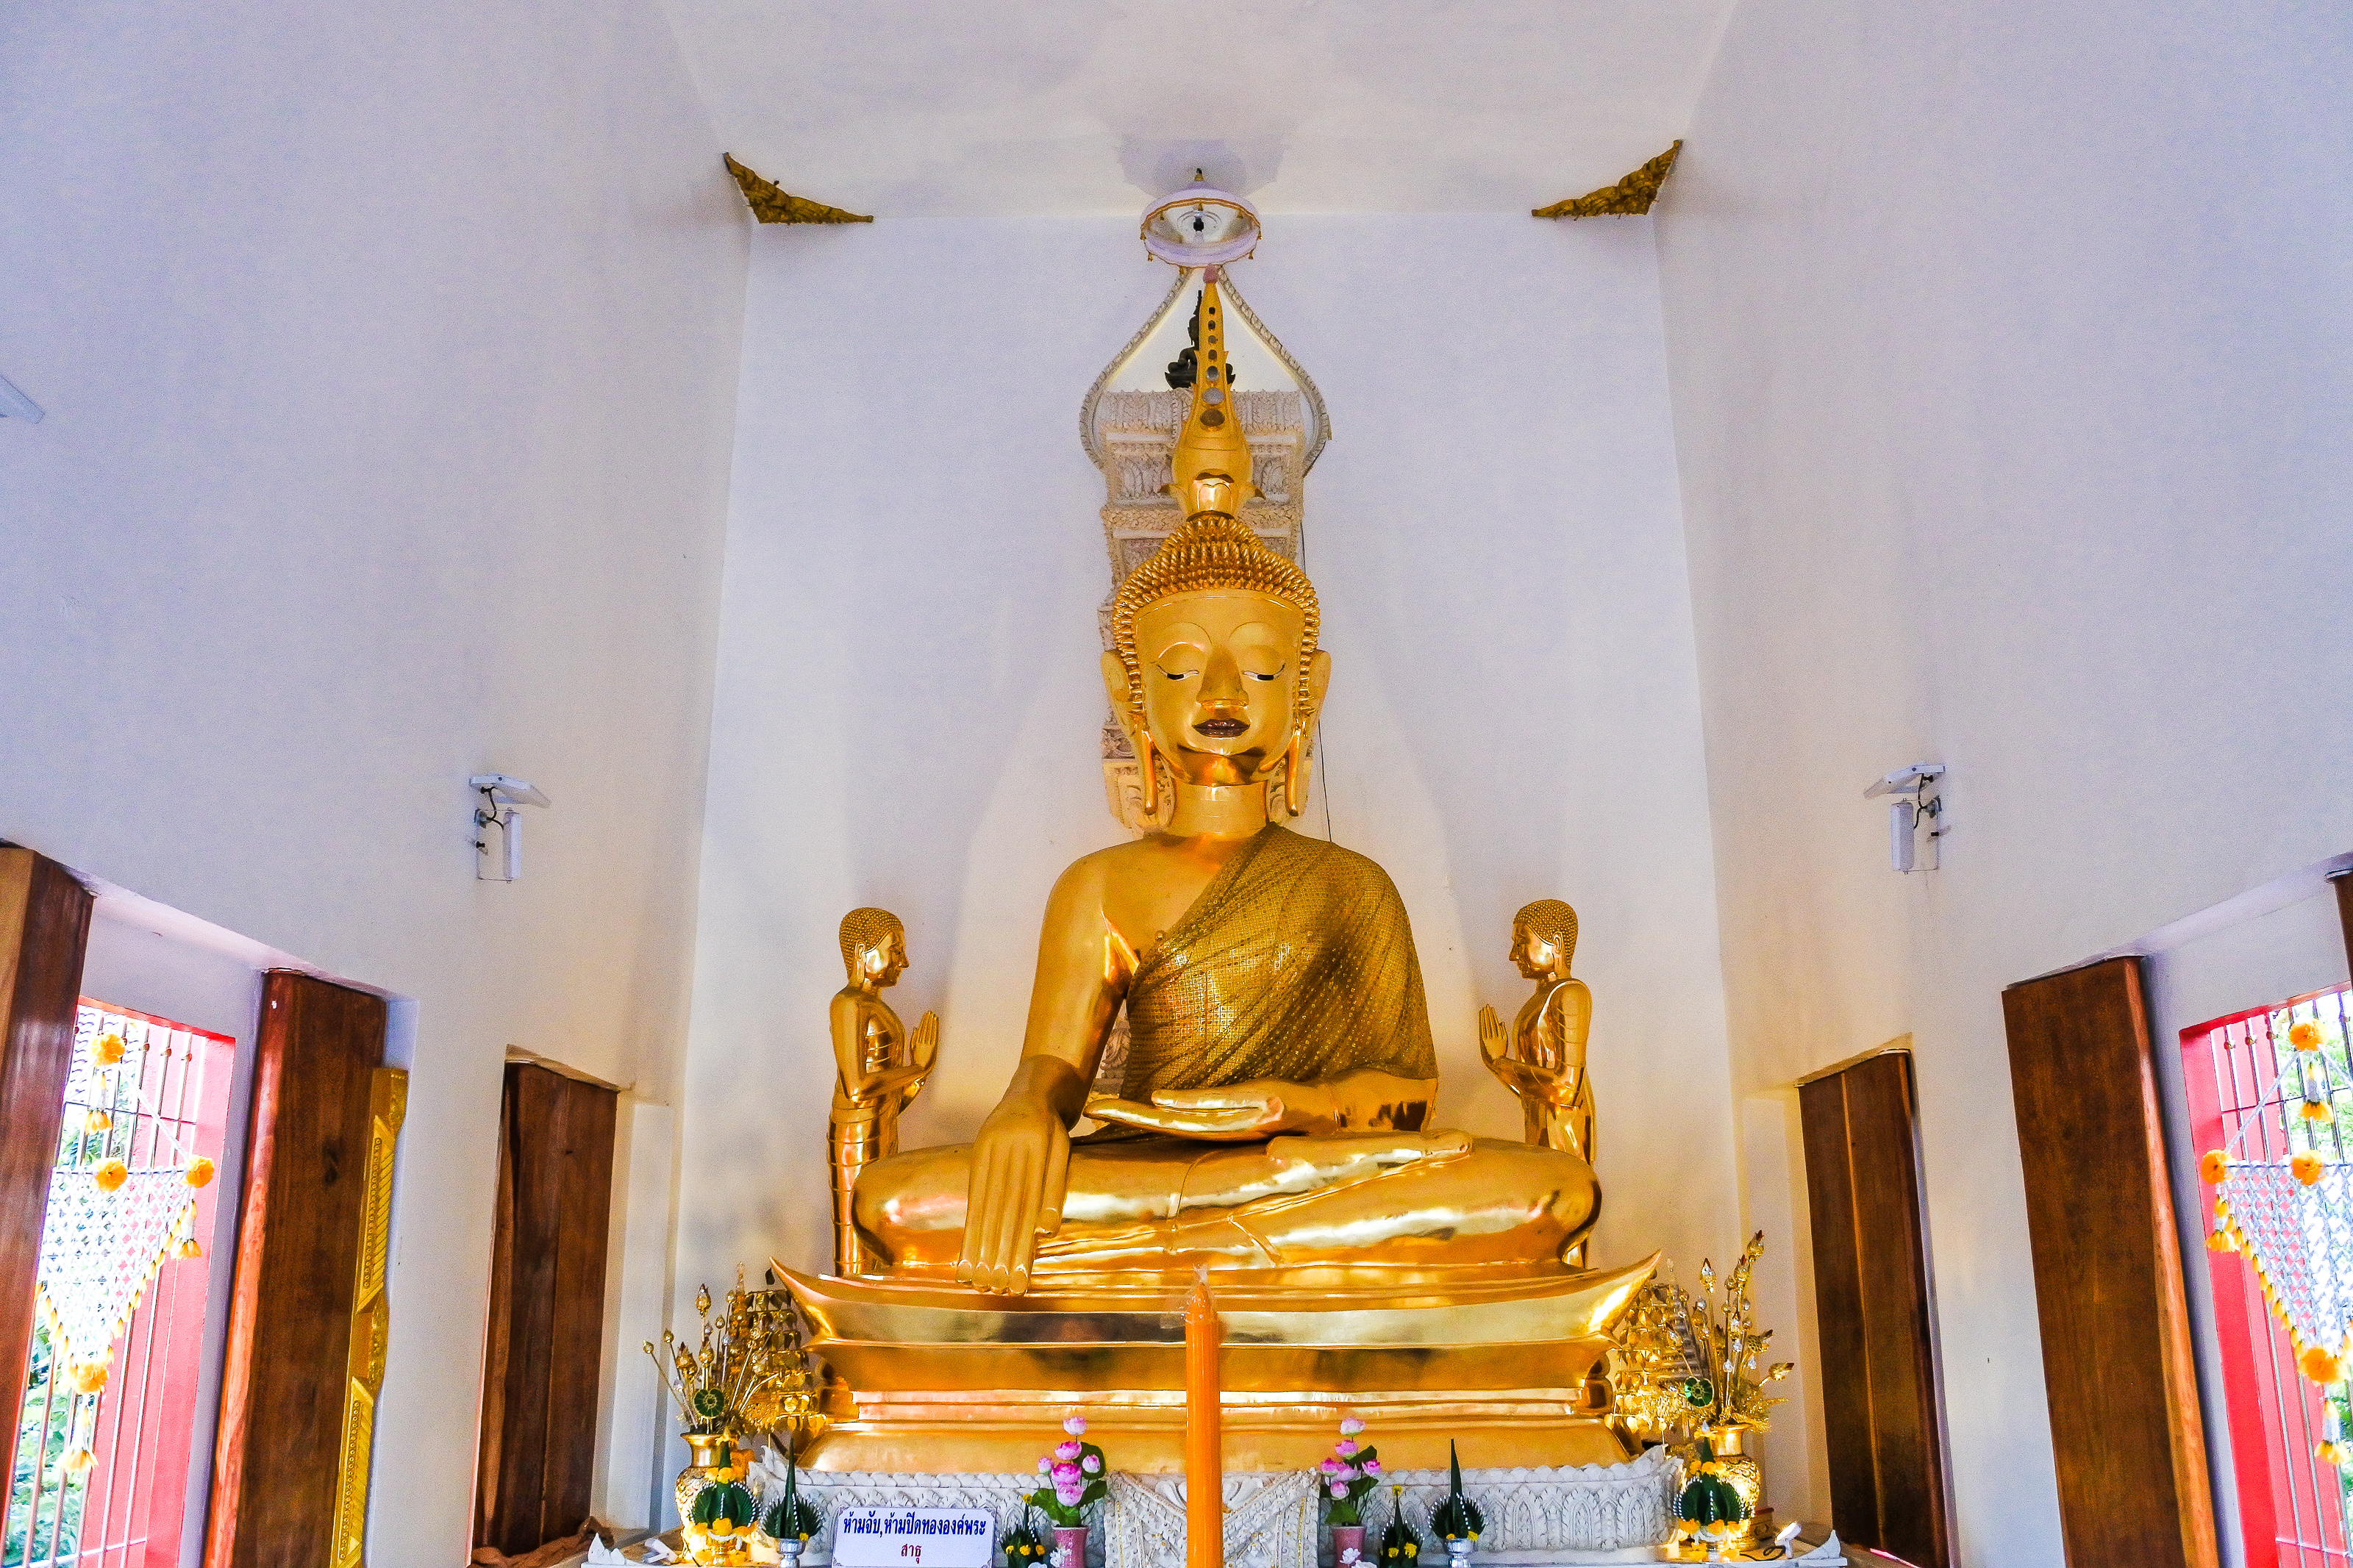
big, cobra, king of nagas, view, biggest, buddha, golden, religions, thailand snakes, serpent, landmark, sky, payanak, statue, thai, ancient, goldbuddha, traditional, background, style, worship, homage, religious, snake, believe, buddha with naga, life, gold, head, naga thai, design, buddhaimage, belief, architecture, art, famous, green, wallpaper, sculpture, wat, buddhism, places, blue, culture, buddhist, temple, garden, travel, naga, place of worship, holy places, shrine, building, fictional character, tourism, monastery